UBPC

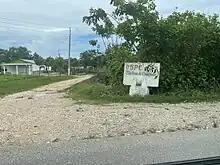
UBPC Mártires de Camajuaní located in the ward of Taguayabón, Camajuaní, Villa Clara Province

A UBPC ('Unidad Básica de Producción Cooperativa'), or Basic Unit of Cooperative Production, is a type of agricultural cooperative that exists in Cuba.